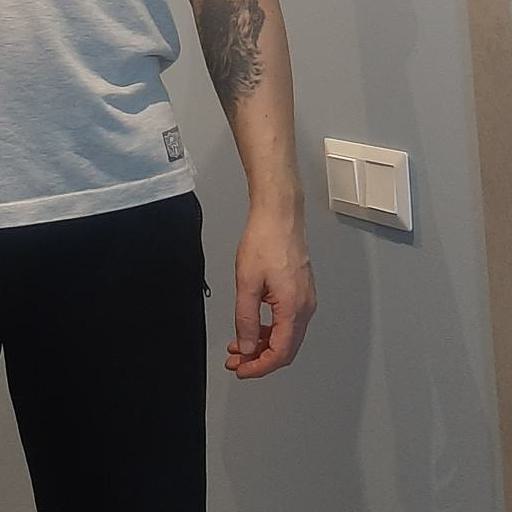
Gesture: no_gesture